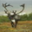
Label: deer